Campbell High School (Georgia)

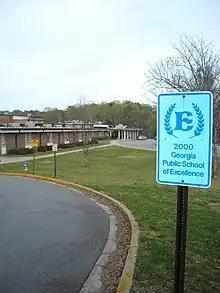
South Main Entrance of Campbell, formerly the Front Entrance of Wills High School

In fall 1997, Campbell implemented the International Baccalaureate (IB) program as an academic magnet program, Cobb County's first.